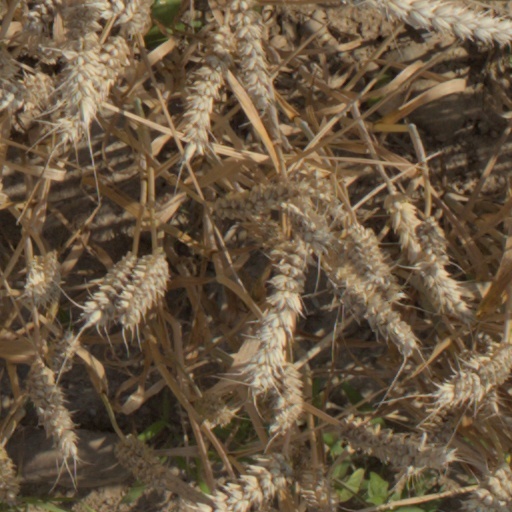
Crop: wheat